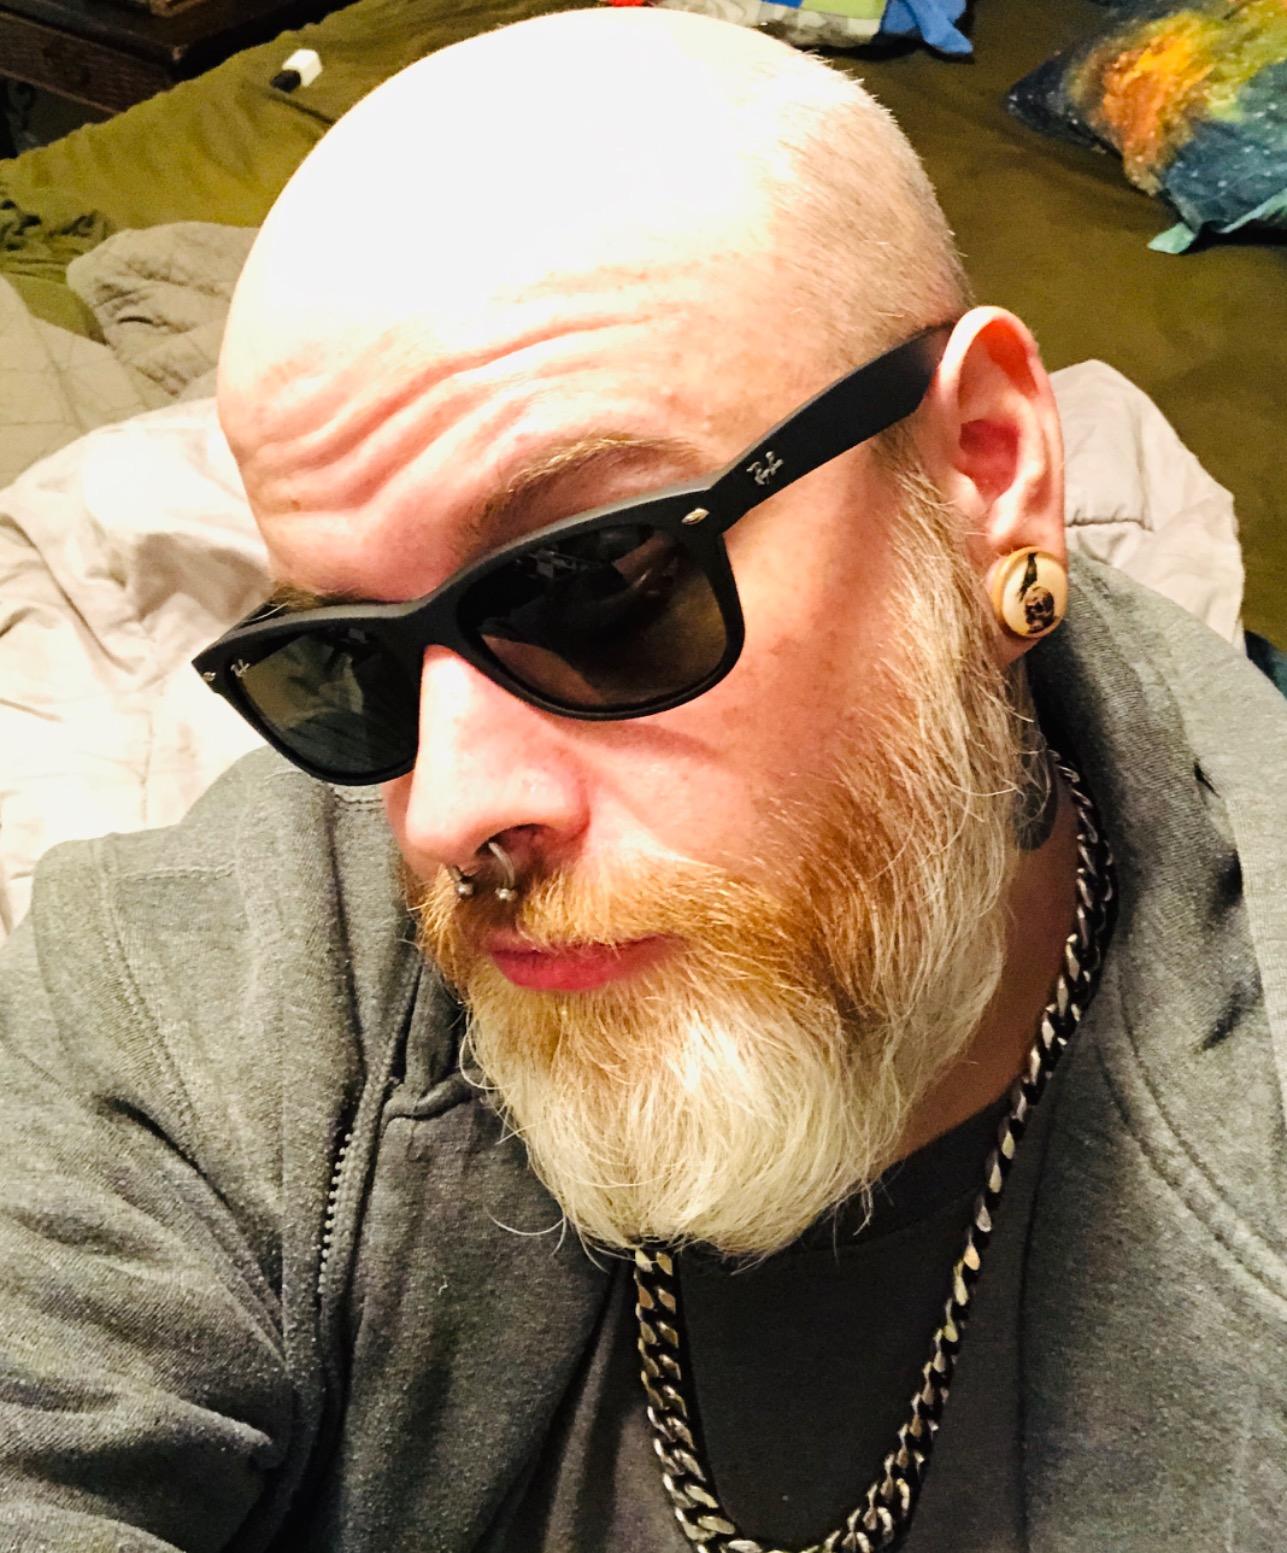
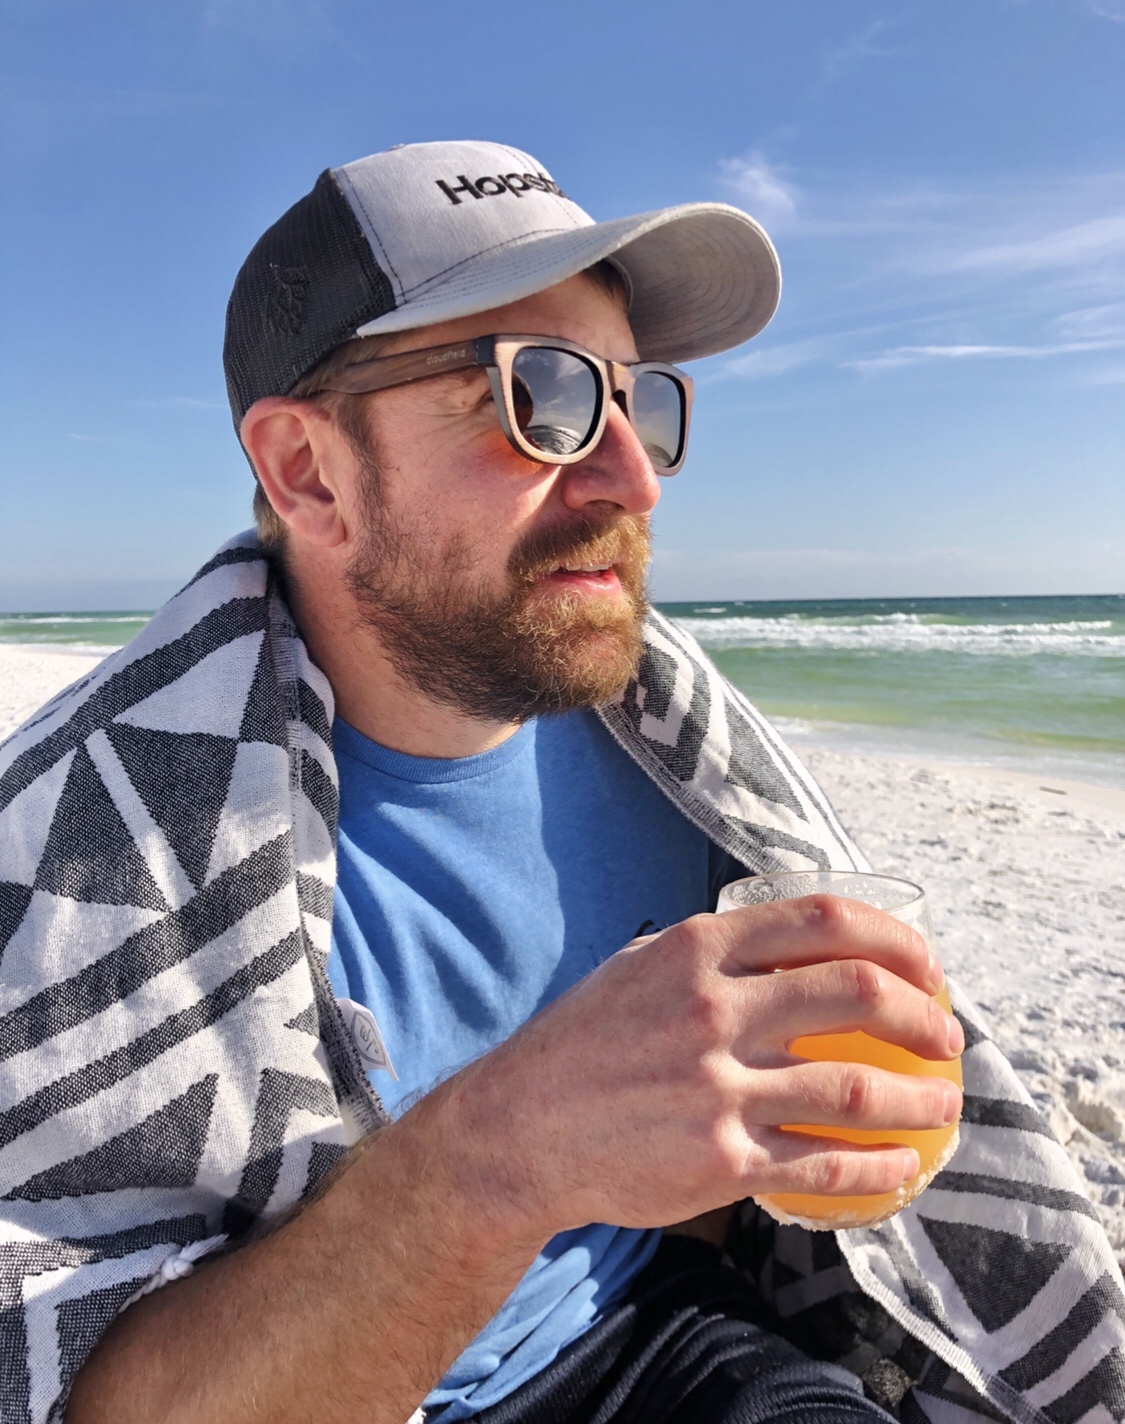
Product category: accessories_sunglasses
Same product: no